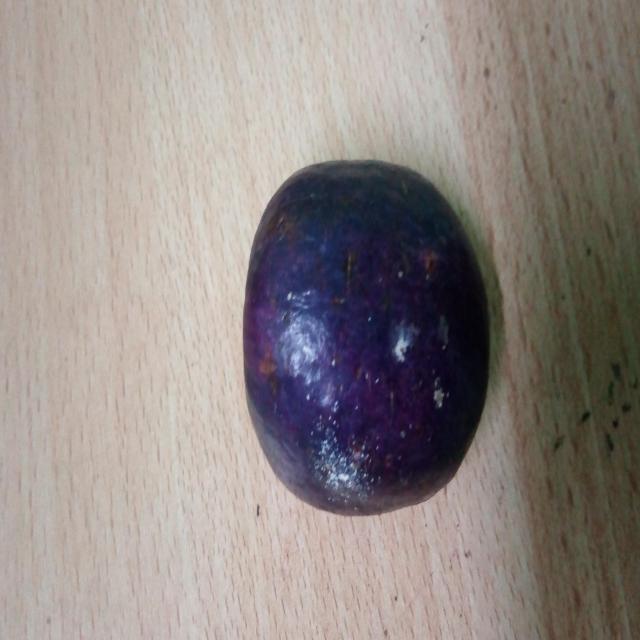
Plum grade: unaffected